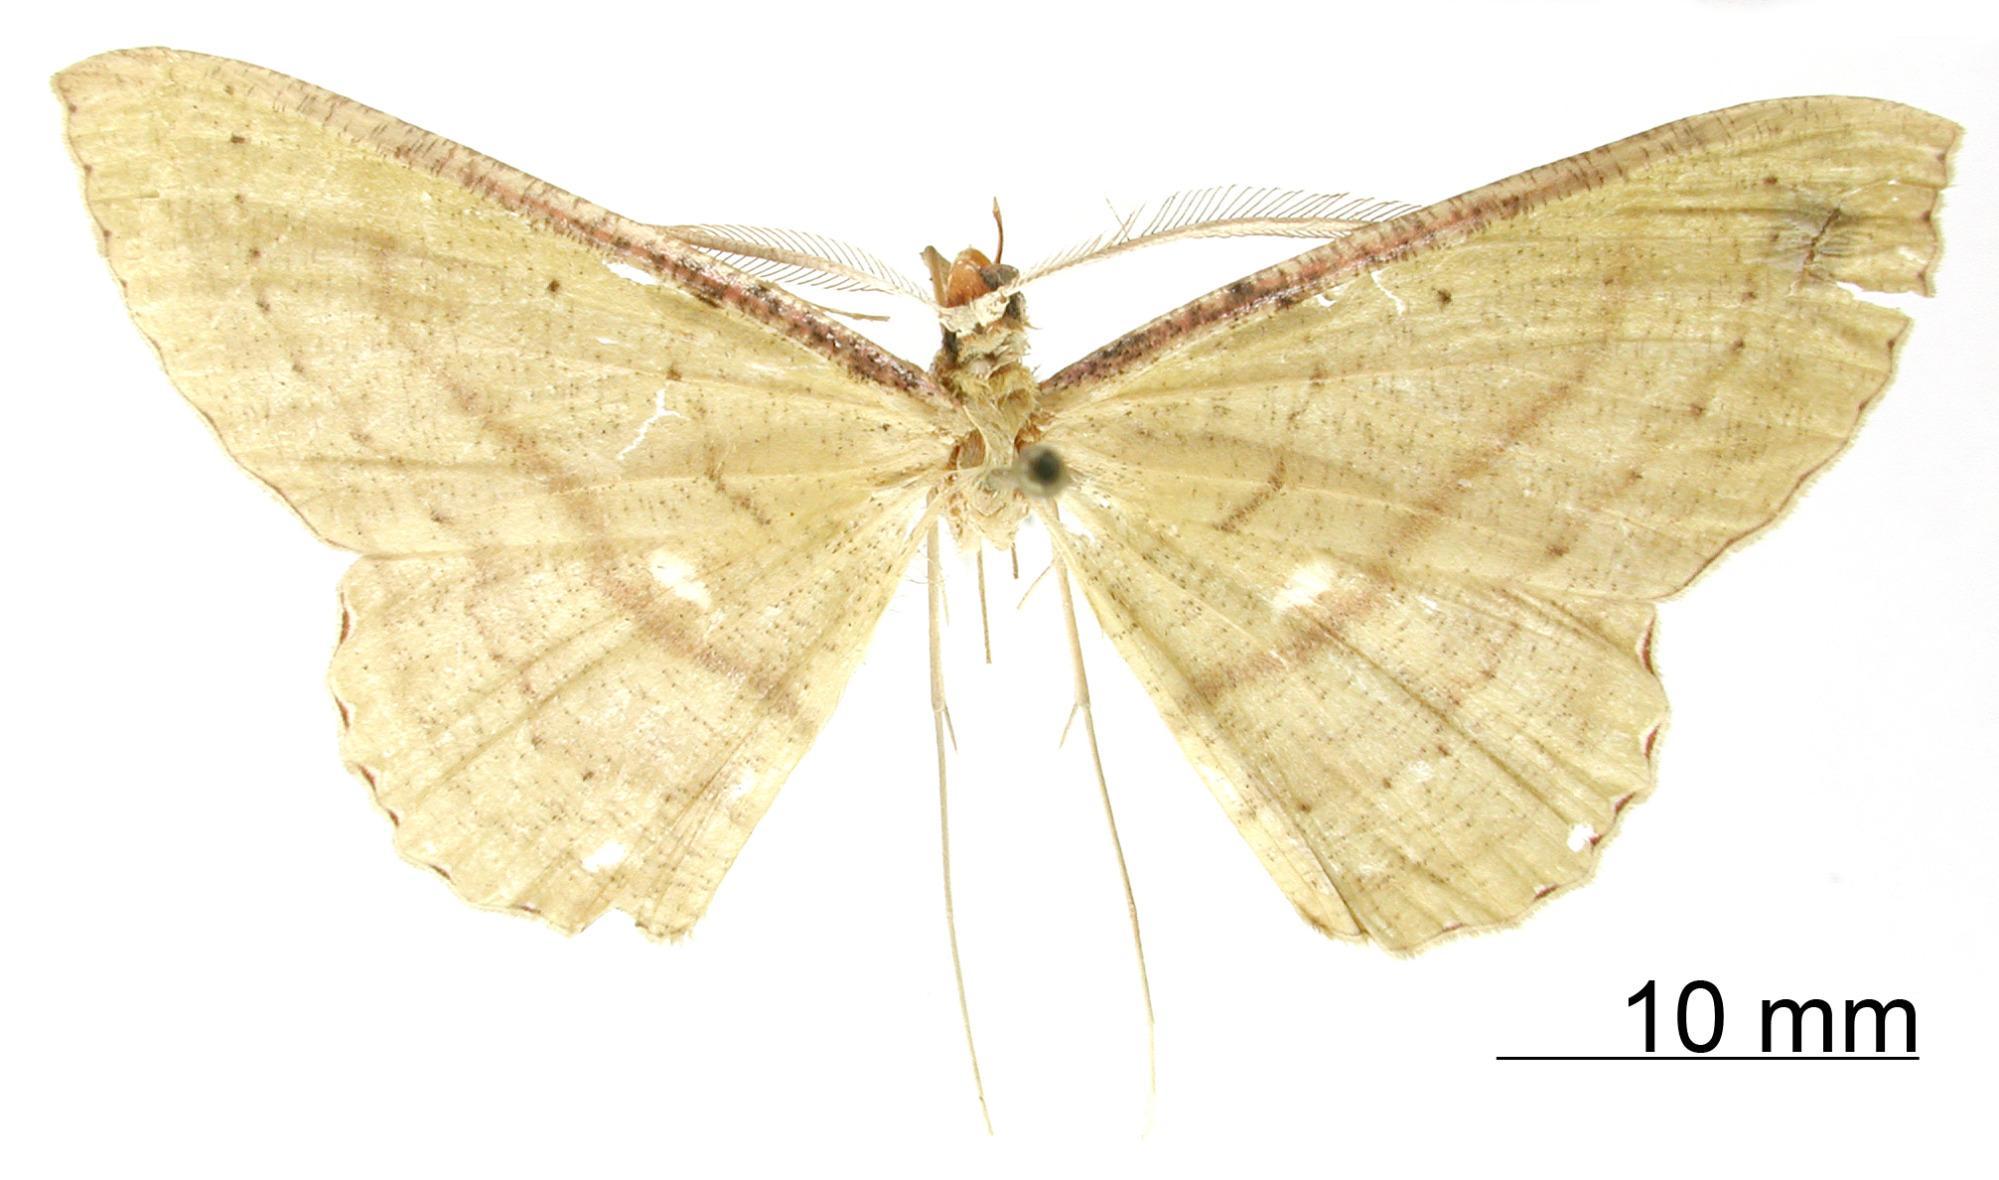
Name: Mecoceras albimacula
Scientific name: Mecoceras albimacula Thierry-Mieg, 1909
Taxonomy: Animalia, Arthropoda, Insecta, Lepidoptera, Geometridae, Oenochrominae
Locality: St. Laurent du Maroni, French Guiana